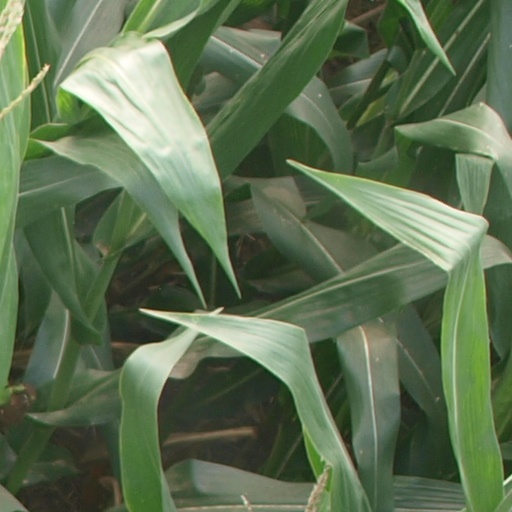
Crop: maize; corn